Beautiful Boy: A Father's Journey Through His Son's Addiction

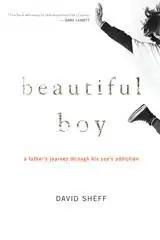
Cover of "Beautiful Boy: A Father's Journey Through His Son's Addiction"

Beautiful Boy: A Father's Journey Through His Son's Addiction is a memoir by David Sheff that describes how his family dealt with his son Nic's methamphetamine addiction. It was published by Houghton Mifflin on February 26, 2008. The book grew out of the article "My Addicted Son" that Sheff had written for "The New York Times Magazine" in 2005. Son Nic Sheff's perspective was told in his own memoir "Tweak: Growing Up on Methamphetamines", published concurrently by an imprint of Simon & Schuster.